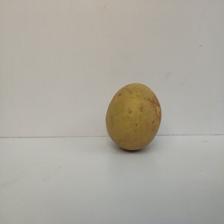
Size: Large